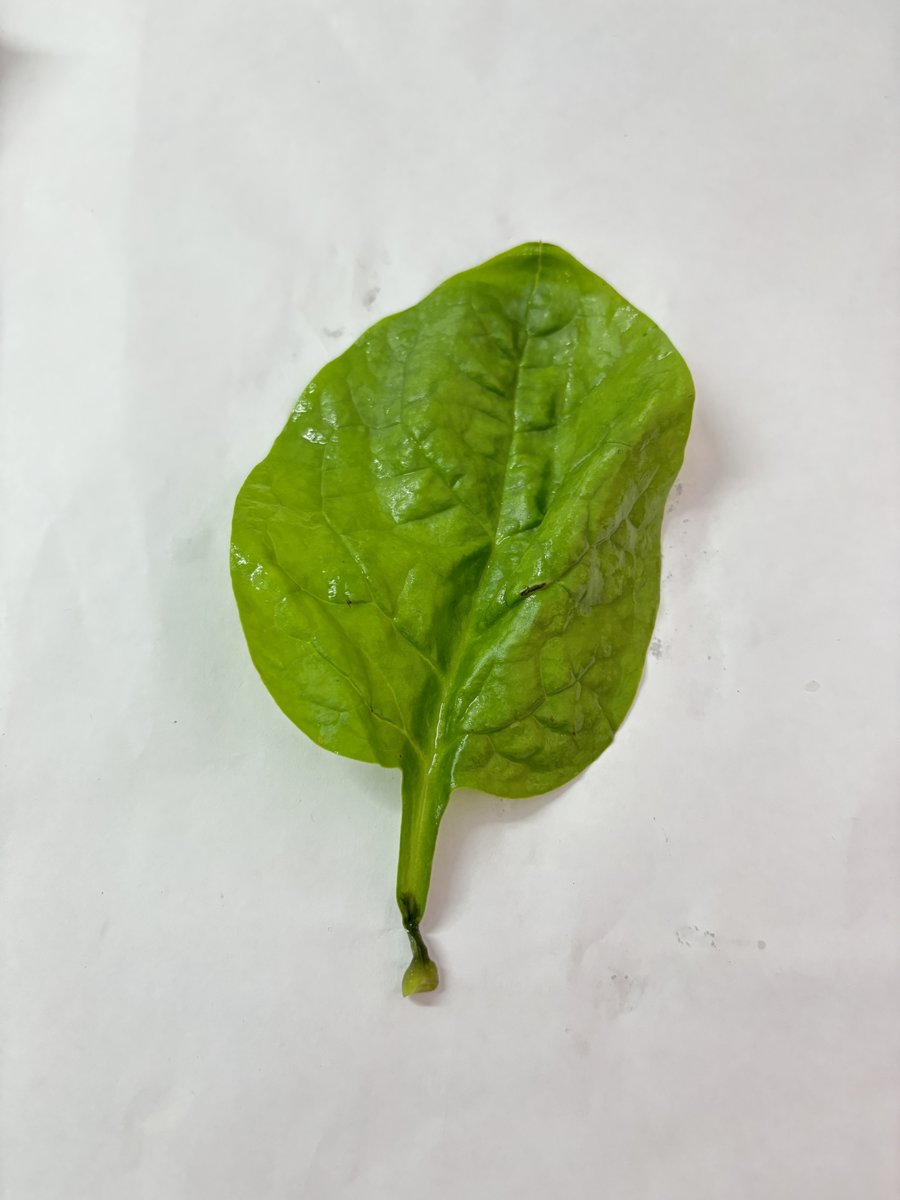
Label: Healthy-Leaf